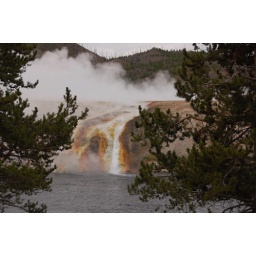
The minerals in the water have stained the rock underneath.